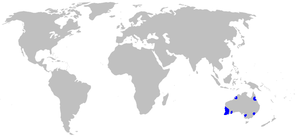
La famille des Boryacées regroupe des plantes monocotylédones ; elle comprend une dizaine d'espèces réparties en 2 genres.
Alania est un genre monotypique de plantes Bulbeuse appartenant à la famille des Boryacées.
Selon Kew Garden World Checklist :